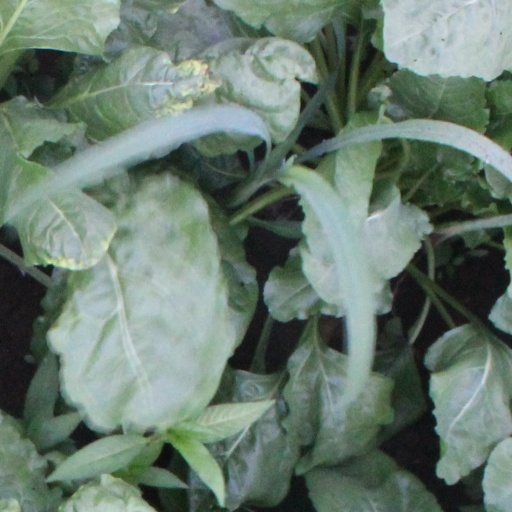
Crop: sugar beet